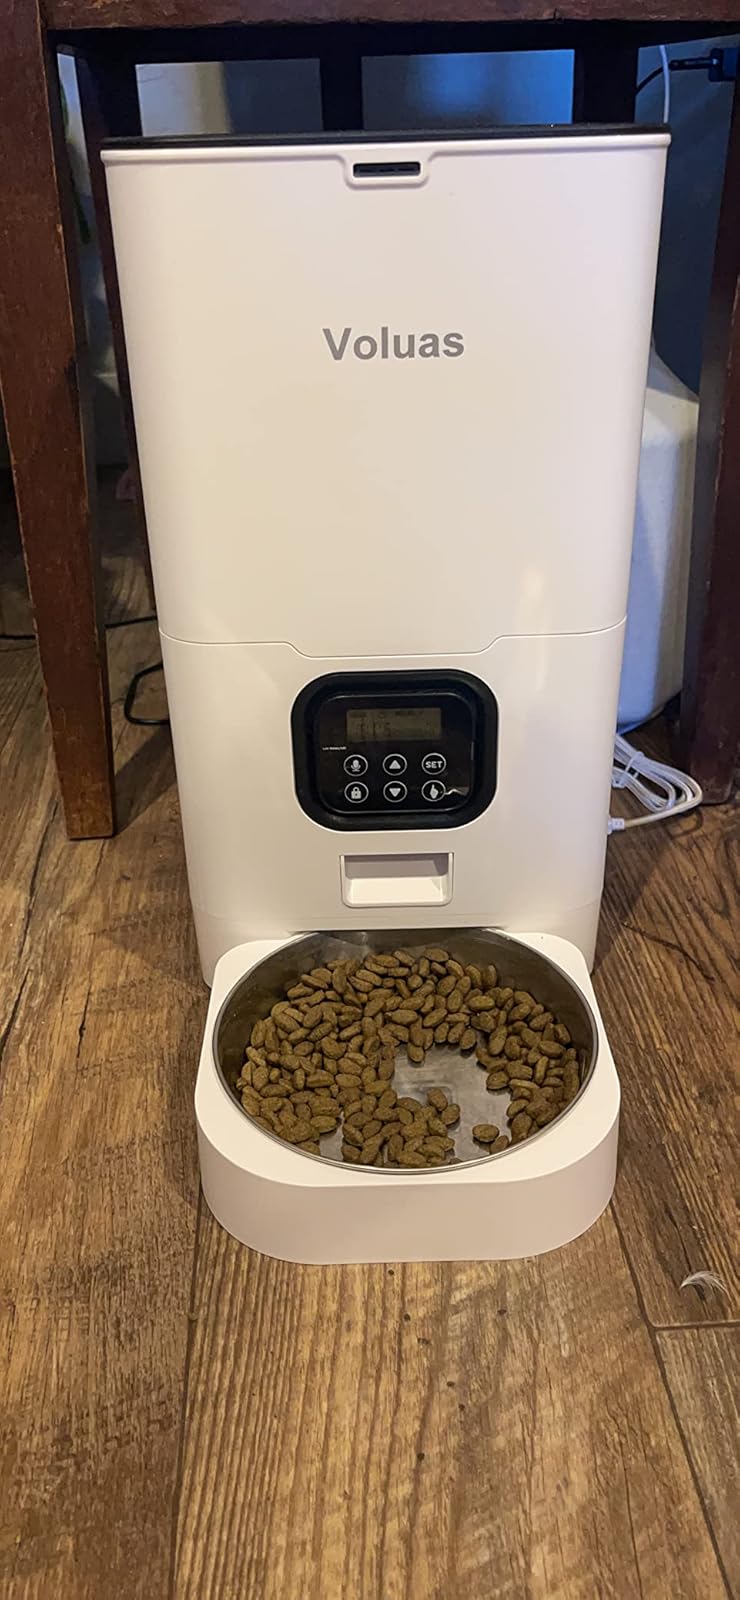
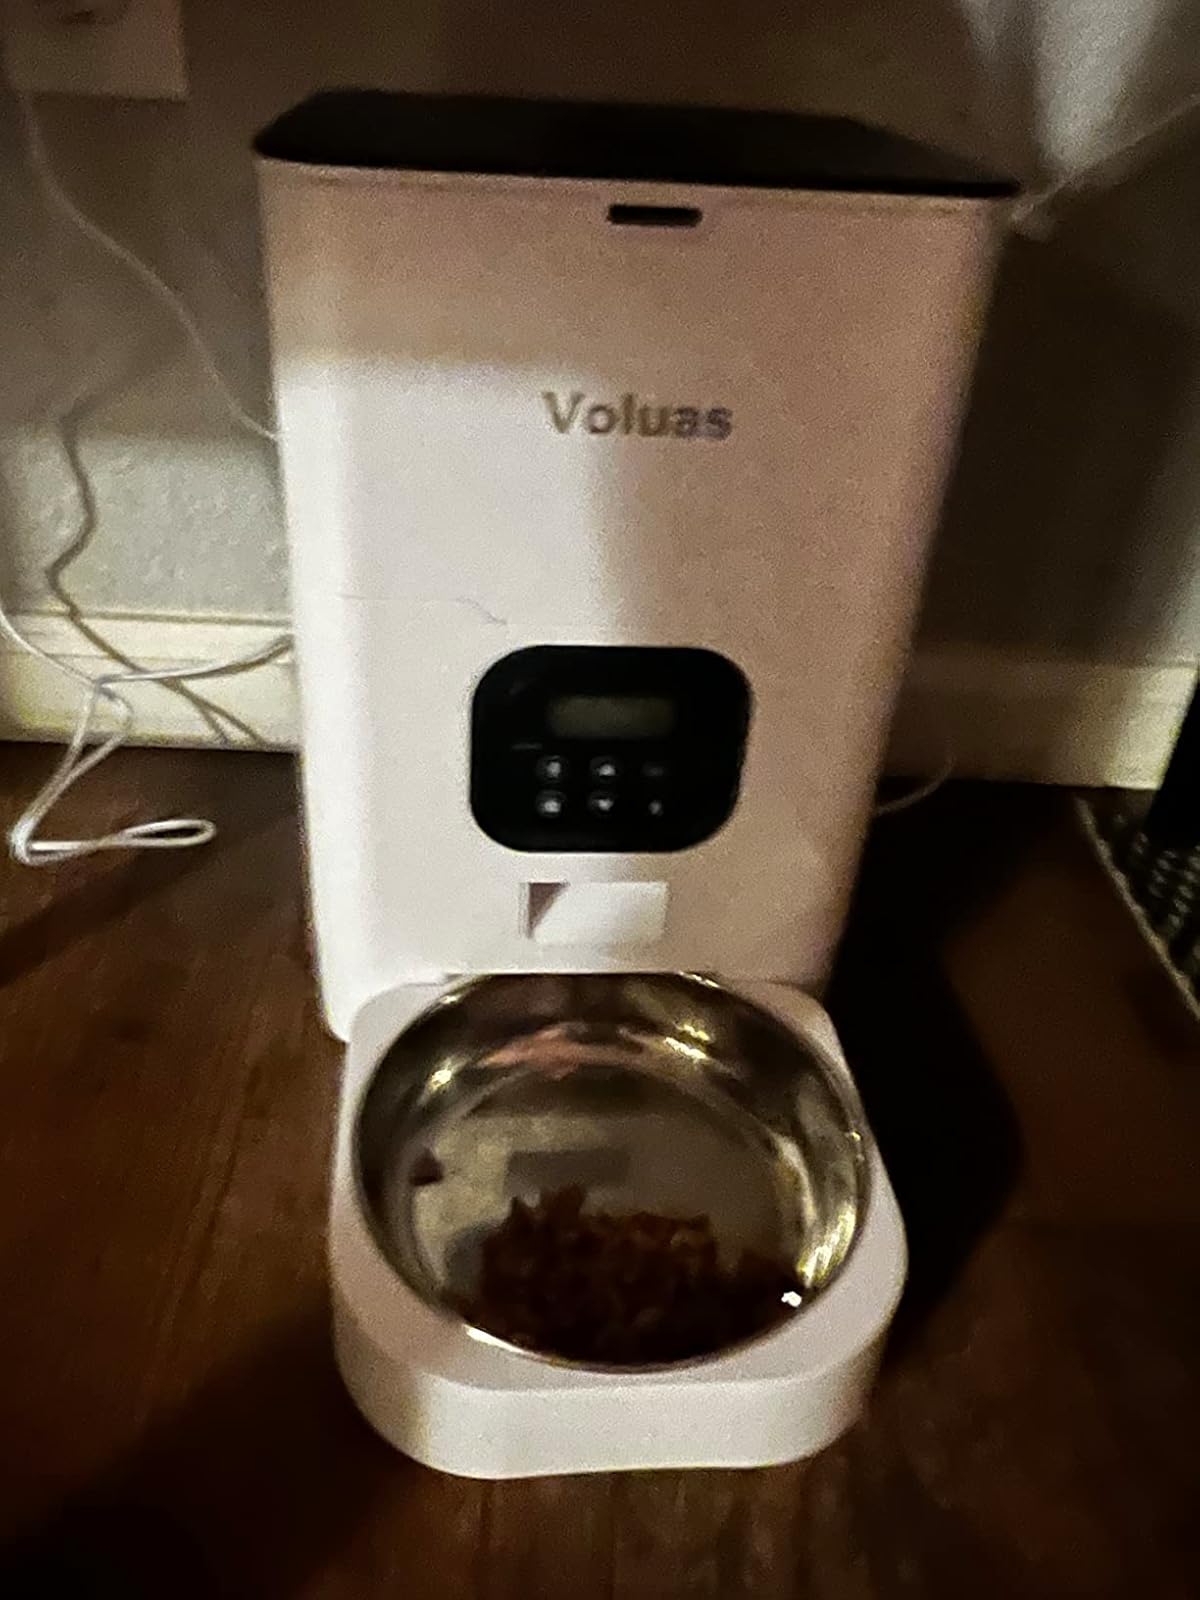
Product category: items_feeder
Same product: yes